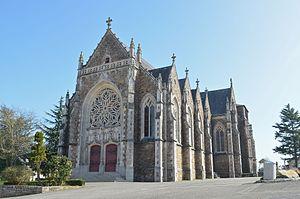
Eglise de Rouans - Loire-Atlantique
Rouans est une commune de l'Ouest de la France, située dans le département de la Loire-Atlantique, en région Pays de la Loire. Ses habitants s'appellent les Rouansais et les Rouansaises.
La liste des églises de la Loire-Atlantique recense de la manière la plus complète possible les églises, cathédrales et basiliques situées dans le département français de la Loire-Atlantique.